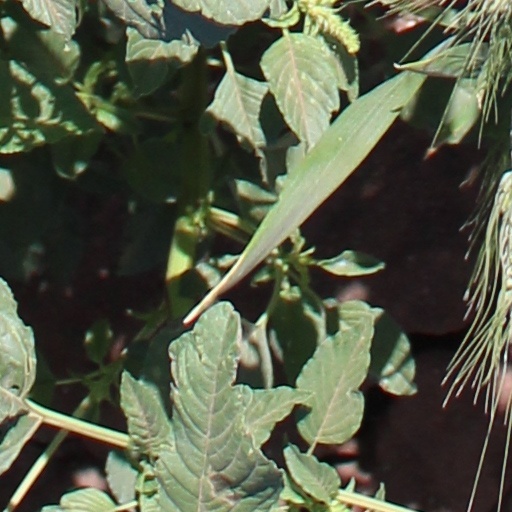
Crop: wheat